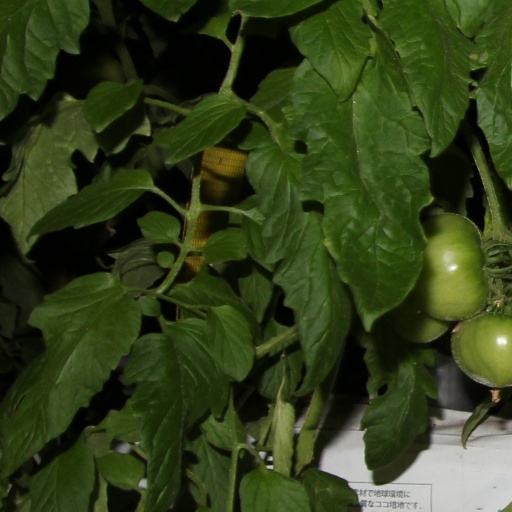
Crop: tomato